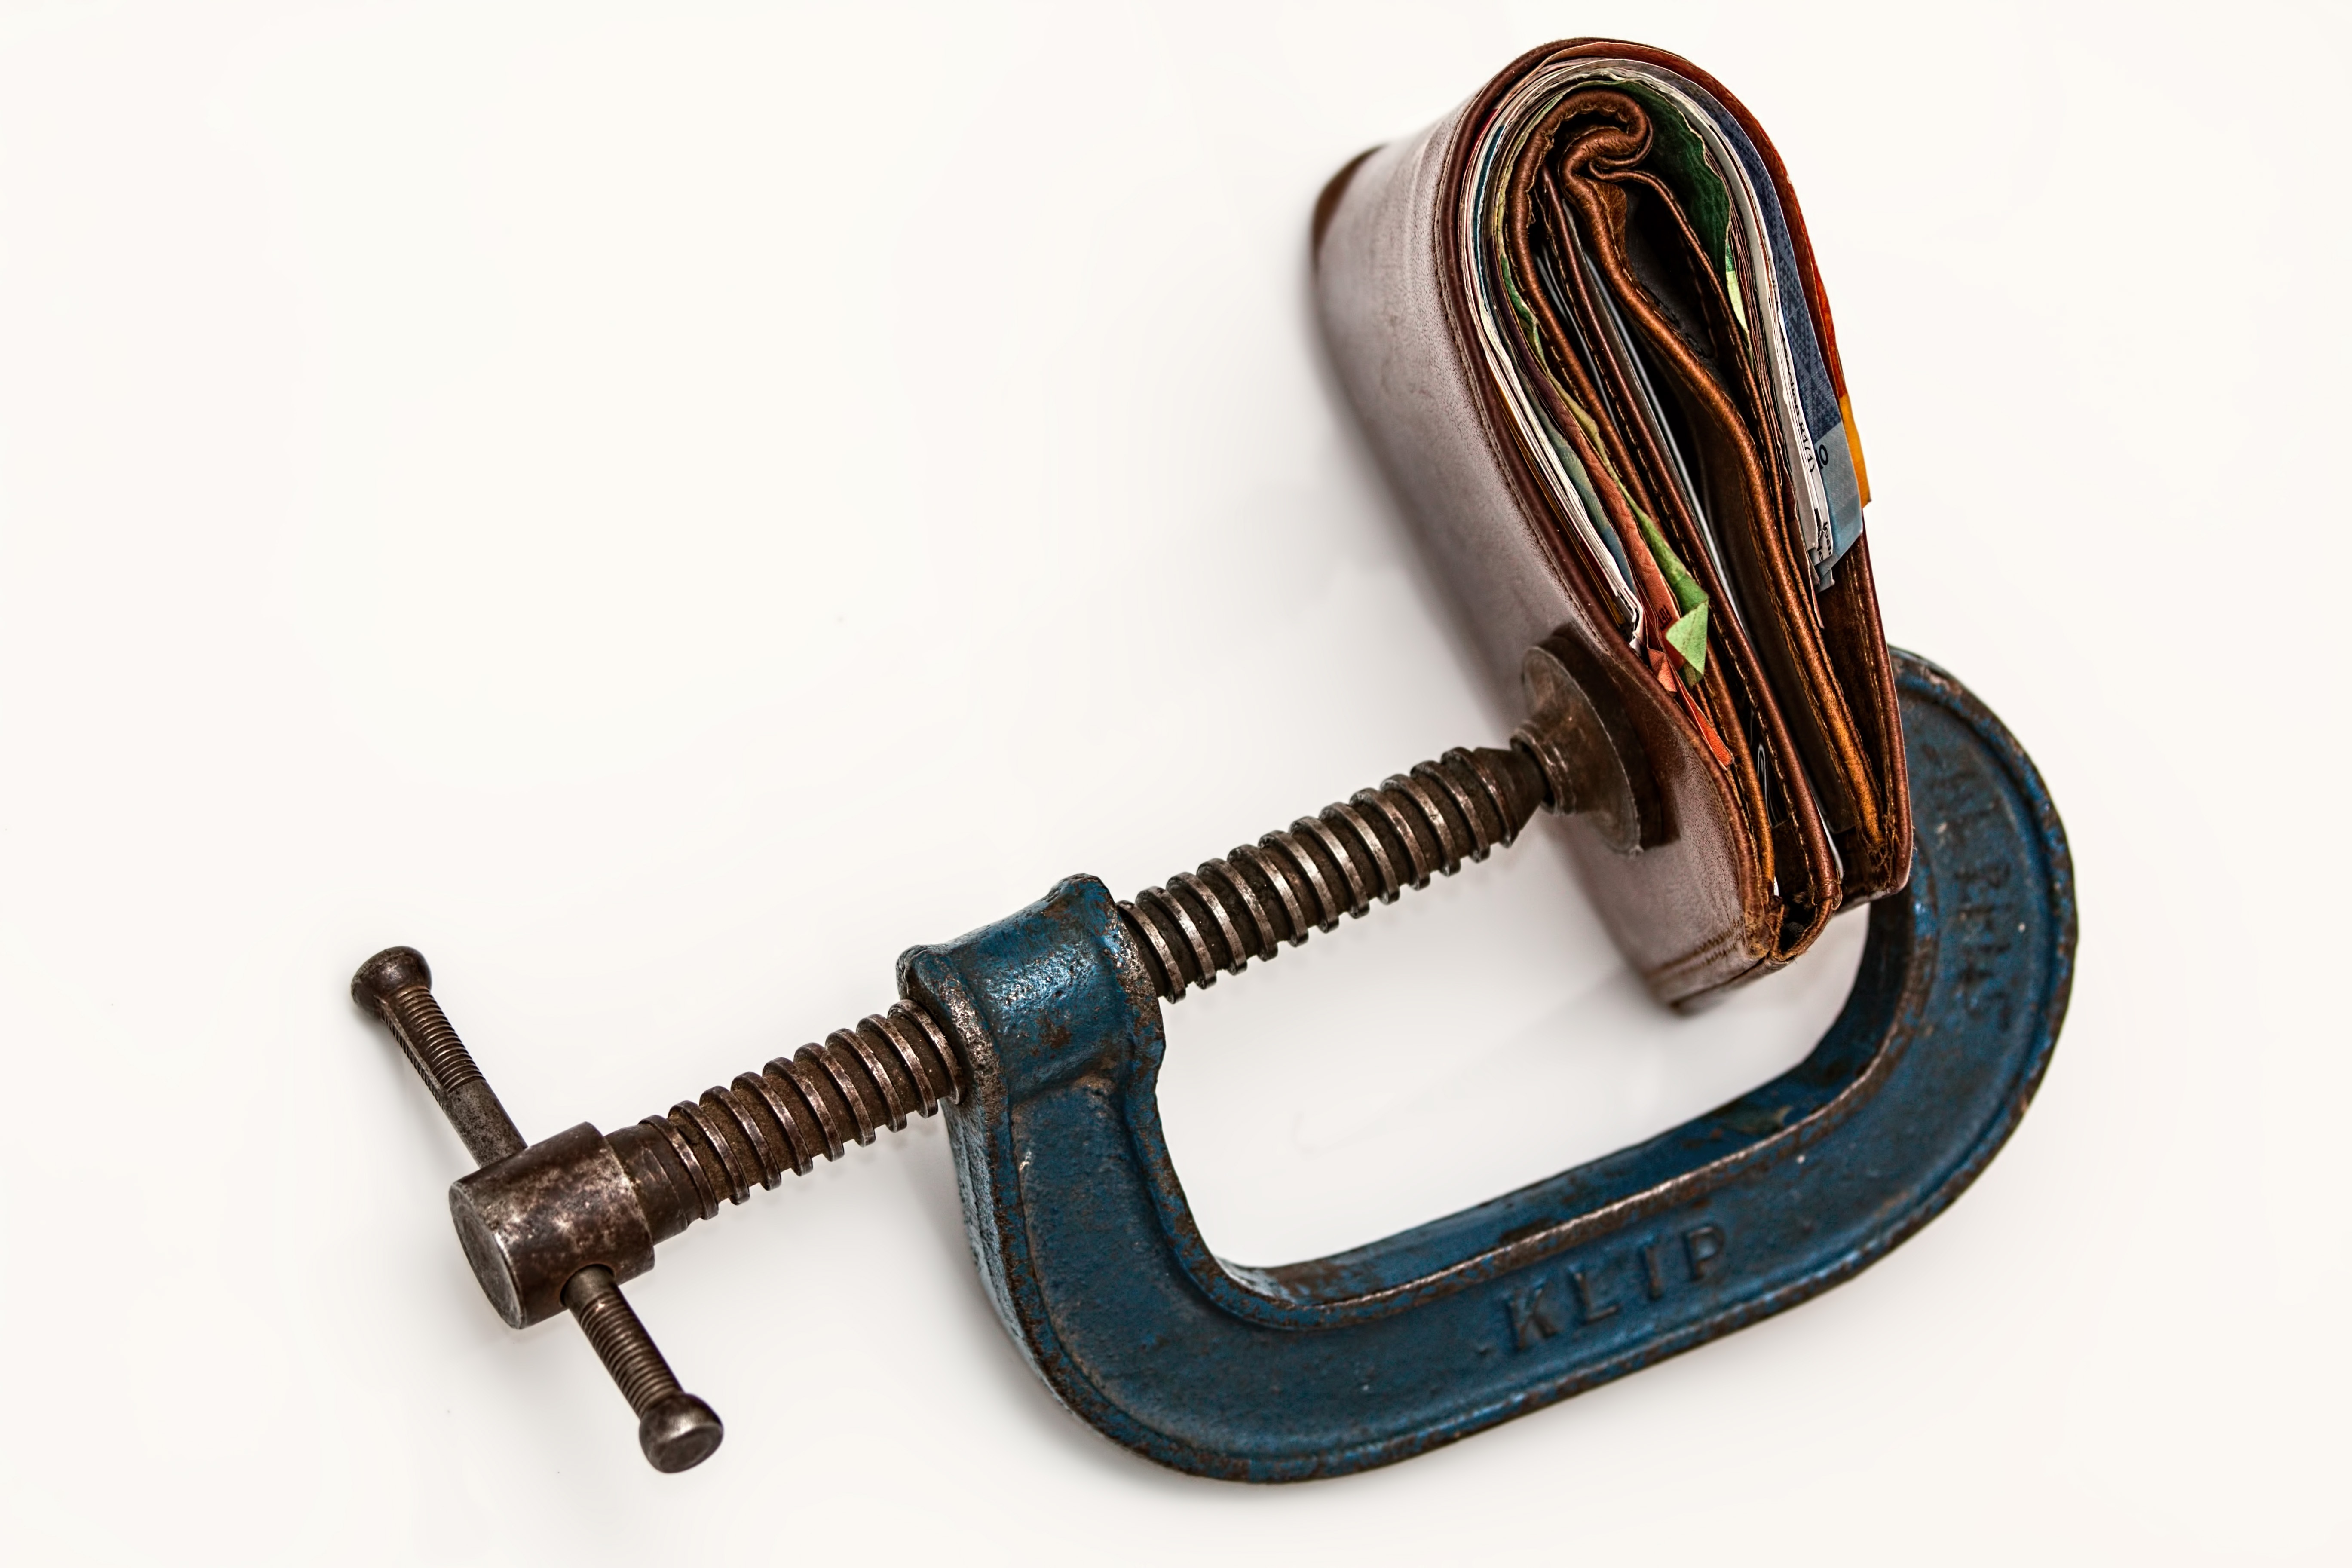
chain, money, rein, wallet, cash, purse, currency, crisis, debt, tax, economy, consumerism, savings, strap, recession, finance, bankruptcy, expenses, inflation, credit squeeze, taxation, economic stress, tight budget, financial difficulty